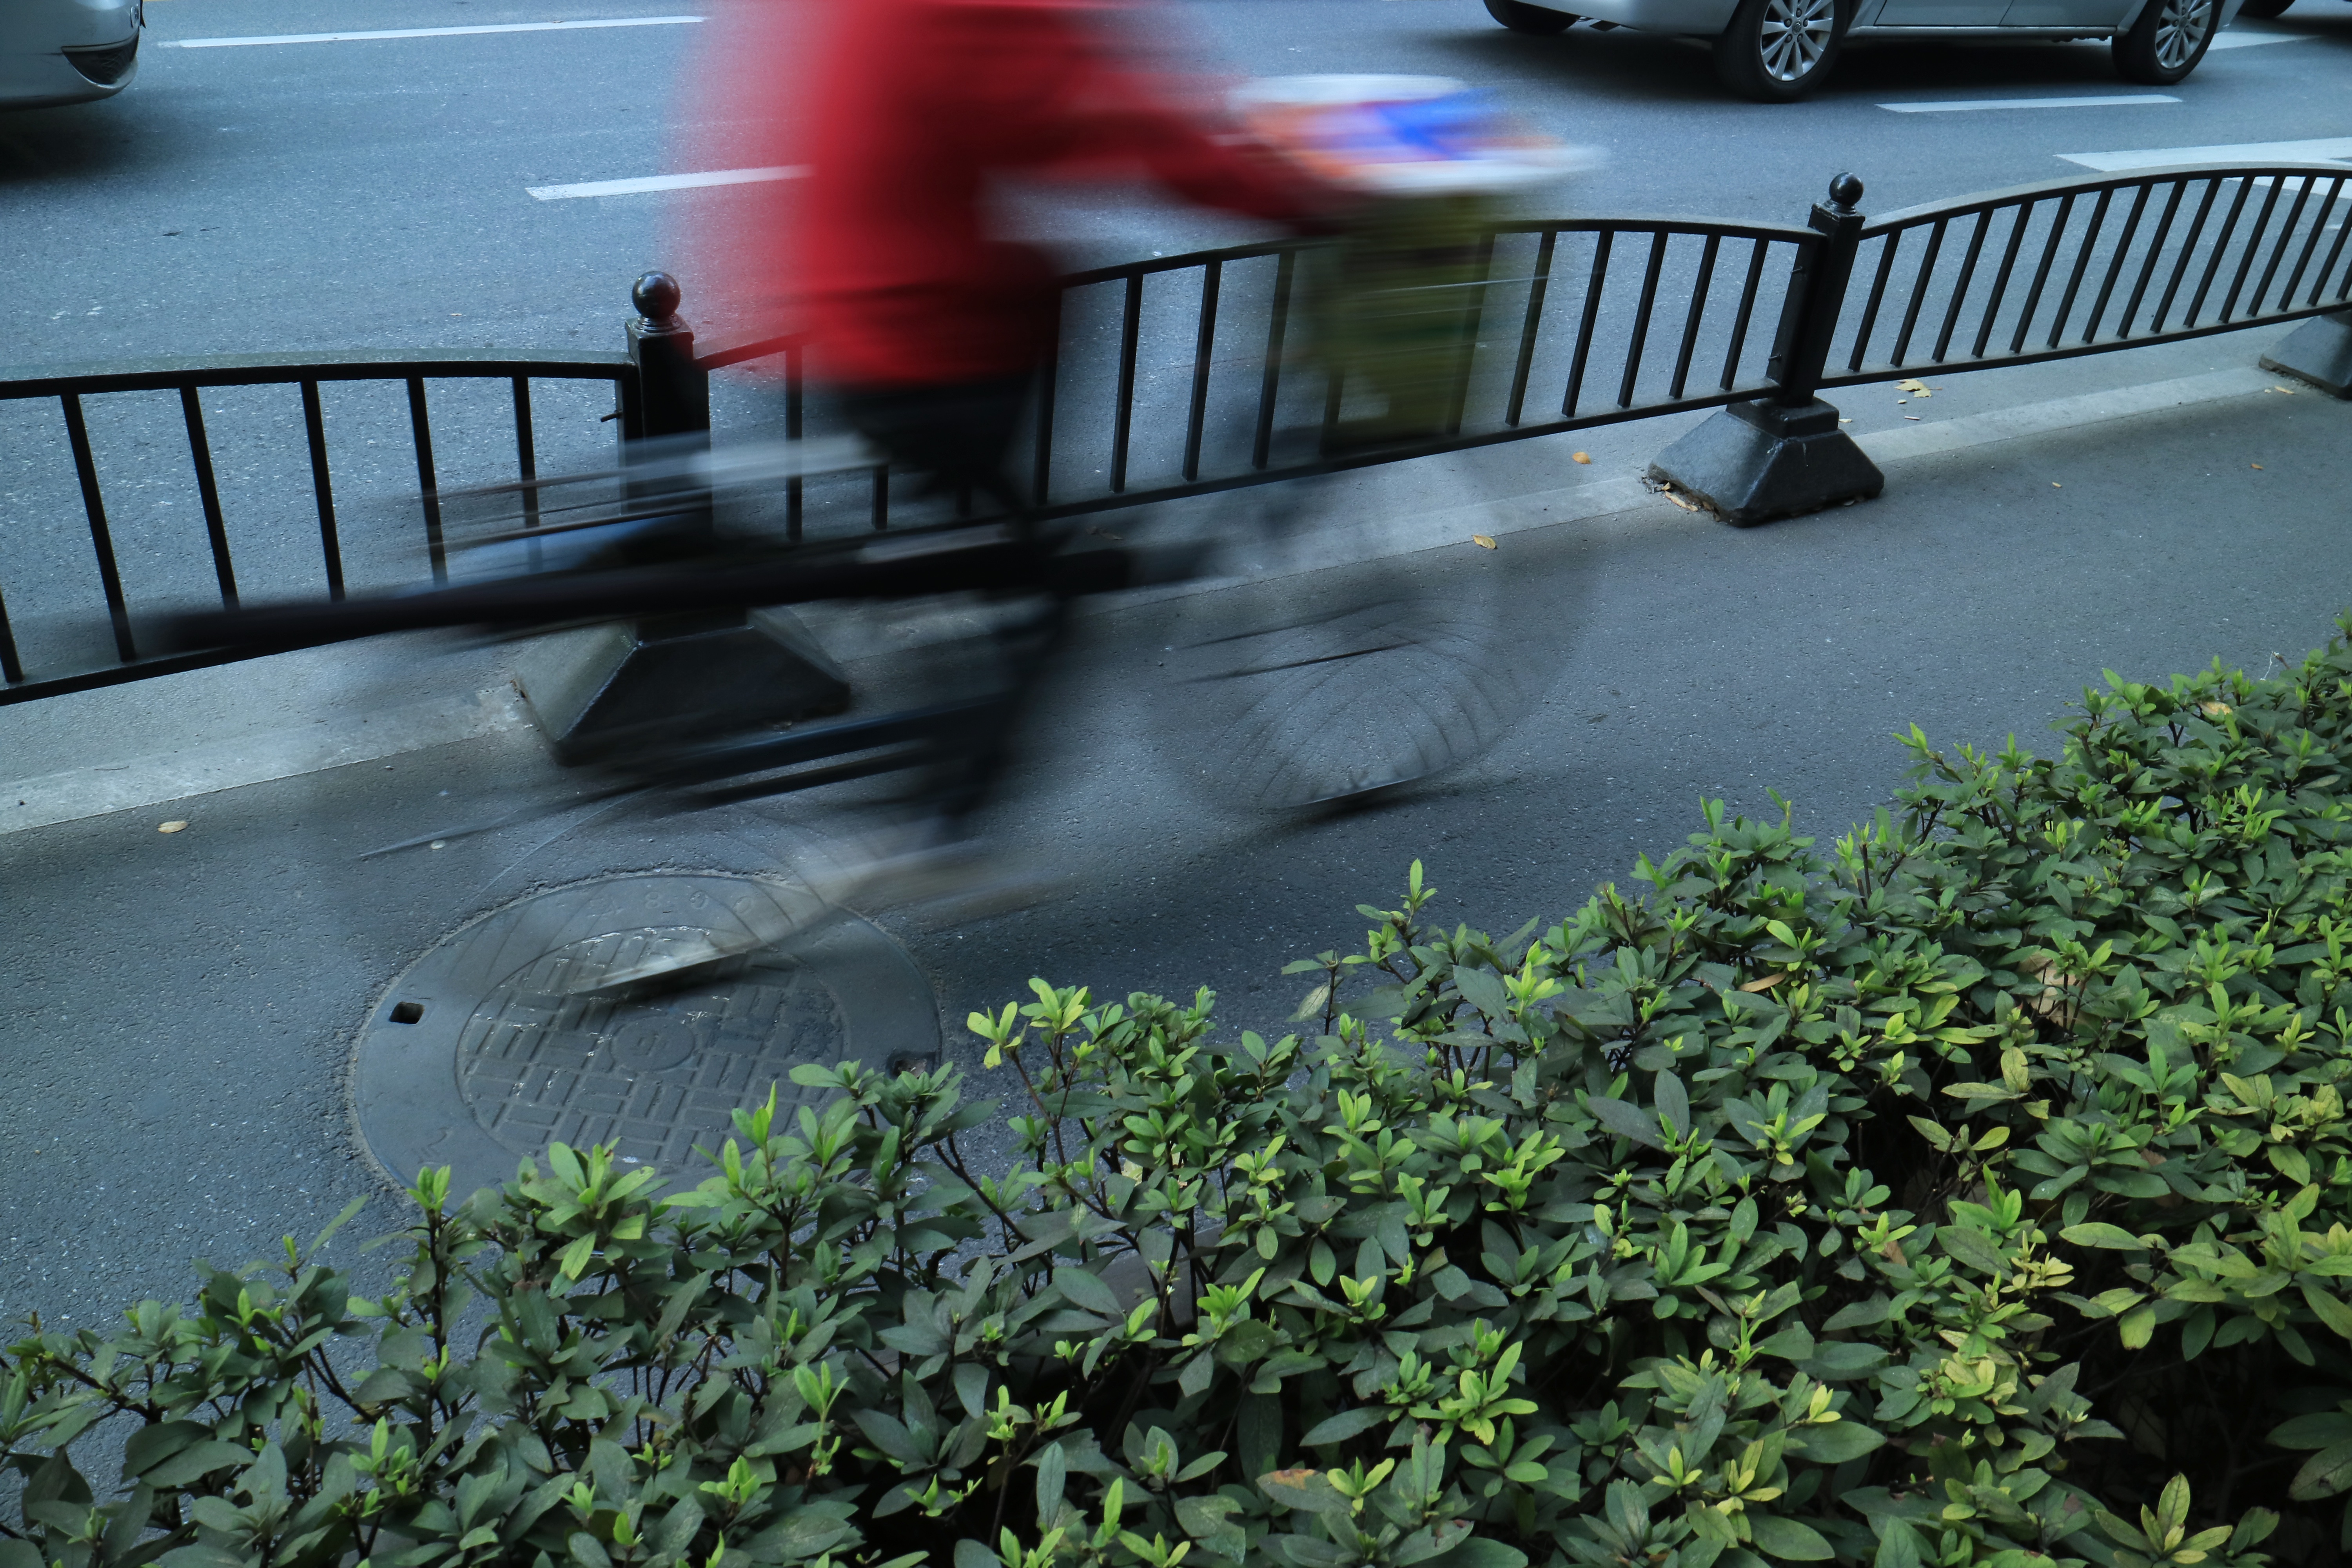
water, green, reflection